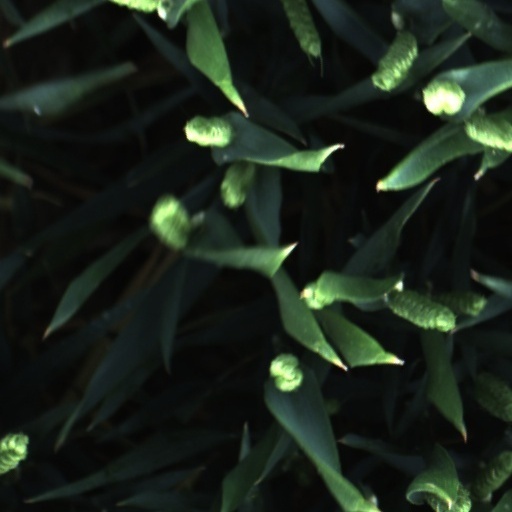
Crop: wheat